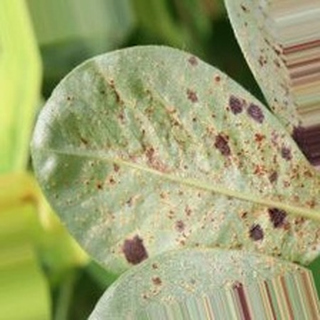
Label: groundnut_rust